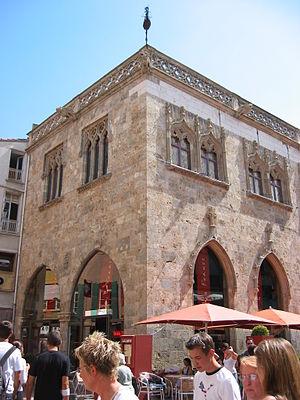
La Loge de mer à Perpignan.
La Loge de Mer de Perpignan est un édifice civil de style gothique catalan construit à partir de la fin du XIVᵉ siècle et achevé au XVIᵉ siècle. Pendant le Moyen Âge, la place de la Loge était le centre civique de la ville, et cumulait les différents pouvoirs locaux : tribunal de commerce, pouvoir municipal, et Députation locale de la Generalitat : palais de la députation.
Cet article relate l'histoire de la ville de Perpignan dans le département des Pyrénées-Orientales.
Perpignan, en catalan : Perpinyà, est une commune du sud de la France, préfecture du département des Pyrénées-Orientales et quatrième ville la plus peuplée de la région Occitanie.